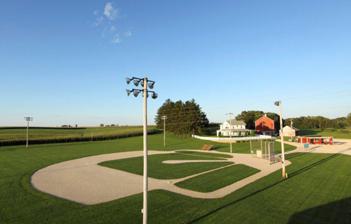
Building: Field of Dreams (Dubuque County, Iowa)
Country: United States of America
Year built: 1988
American baseball park built for a 1989 film Field of Dreams 2012 view of the film set field, house and barn Field of Dreams Location in Iowa Show map of Iowa Field of Dreams Location in the United States Show map of the United States Address Field of Dreams Way Location Dyersville , Iowa Coordinates 42°29′52″N 91°03′18″W / 42.49778°N 91.05500°W / 42.49778; -91.05500 Owner Go the Distance Baseball (since 2012) Surface Grass Opened 1988 ; 37 years ago ( 1988 ) Field of Dreams is a baseball field and pop-culture tourist attraction built for the 1989 movie of the same name . It is located in Dyersville, Iowa , within Dubuque County . Site history Universal Pictures built the baseball diamond in 1988 on two farms a few miles outside Dyersville, Iowa , for the 1989 film Field of Dreams . When production completed, the baseball diamond created for the movie was left behind. Most of the baseball field, including the diamond and the adjacent house, was on a farm owned by the Lansing family, but the left and center field were on an adjacent property owned by the Ameskamp family. The field was built across the two properties because the producers wanted to place the field in a location where sunset shots would have a clear line-of-sight. After filming completed, the Lansing family kept their portion of the field intact and added a small hut where visitors could buy souvenirs. The Ameskamp family returned their land to farming for a year, but then restored the remainder of the field and opened up their own souvenir stand. The two owners had operated separate tourist facilities and had also been at odds regarding commercialization of the site. In 1990, Keith Rahe, a neighboring farmer, put together a baseball team dubbed the "Ghost Players" to entertain the visitors at the field. The team's presence at the field on Sunday afternoons once a month attracted thousands of additional fans to the field. In 1991 and 1992, the Upper Deck Company sponsored a celebrity game at the field. Executive producer Tony Loiacono, who later received the key to the city, brought Hall of Famers like Bob Gibson , Reggie Jackson and Bob Feller to take on Hollywood stars like Kelsey Grammer and Meat Loaf in a charity game. The two games raised over $100,000 for local charities. A 2002 book by author Brett H. Mandel – Is This Heaven? The Magic of the Field of Dreams – chronicles the story of how the once make-believe location has been turned into a real and tangible place that beckons people from across the world. The book, which has also been translated into Japanese, "offers readers a glimpse of this slice of heaven here on Earth and shows how it continues to affect people who step between the chalk lines." Rolling Roadshow The Kevin Costner Band On August 11, 2006, Austin, Texas' Alamo Drafthouse "Rolling Roadshow" (which screens films in locations unique to each film) showed Field of Dreams at the Field of Dreams site in Dyersville. A giant, outdoor screen was set up adjacent to the field with seating, concession, and parking along left and center field. Only the property owned by the Ameskamp family was allowed to be used for this event; the Lansing property was closed to the public. Before the screening of the film, Kevin Costner and his band (unnamed at the time, now known as Kevin Costner and Modern West ) performed for two hours for the attending crowd of close to 1,000 people. Costner and his band played a selection of original songs and popular covers, including a song about Iowa that he wrote during the filming of Field of Dreams 17 years earlier. Consolidation of land and Go the Distance operation In August 2007, Rita Ameskamp sold the land containing her portion of the baseball field to Don and Becky Lansing – the owners of the remainder of the field. As a result, the movie site was, for the first time, entirely owned by the Lansing family. On May 13, 2010, the Lansings announced they were putting the farm used for the movie up for sale. On October 30, 2011, it was reported that a sale had been agreed upon with a private partnership called Go the Distance Baseball, founded by Denise Stillman , which has owned and preserved the movie site since December 28, 2012. Under Go the Distance, new events have been held at the venue. The Ghost Players returned in 2013. Over Father's Day weekend 2014, the field was home to a series of events to commemorate its 25th anniversary, including an exhibition game featuring Kevin Costner, Dwier Brown and others. The events drew an estimated 12,000 fans. Under new ownership, visitor traffic has increased from 65,000 to 100,000 visitors per year, according to Go the Distance. Additionally, in March 2018, Go the Distance began renting the house and ballfield to tourists at a cost of $2,200 per night on weekdays and $2,500 per night on weekends. Additional development Not long after buying the movie site, Go the Distance Baseball announced plans for a 24-field youth baseball and softball complex known as All-Star Ballpark Heaven. The project was initially intended to open in 2014, coinciding with the film's 25th anniversary, but confronted difficulties finding funding and legal action from neighboring property owners, who objected to the commercial re-zoning of the site. Additionally, the cost has ballooned from the initially proposed $38 million to more than $70 million; while the Iowa state legislature passed a tax incentive for the project, developers failed to meet deadlines to secure it. On September 30, 2021, Go the Distance Baseball announced in a press release that Frank Thomas purchased a controlling interest in Go The Distance Baseball LLC. MLB at Field of Dreams Main article: MLB at Field of Dreams Major League Baseball (MLB) planned for a 2020 regular-season game to be held at a temporary facility constructed at a distance of approximately 500 ft (150 m) in the cornfields. The contest was originally scheduled for August 13, 2020, between the Chicago White Sox and New York Yankees . Due to the COVID-19 pandemic , the game was rescheduled to August 12, 2021. The game resulted in a 9–8 win by the White Sox over the Yankees. After the game drew the highest regular season ratings in 16 years, MLB announced it would return the following year for a contest between the Cincinnati Reds and Chicago Cubs . However, Frank Thomas later indicated that no game will be played in 2023 because of the upcoming construction that is scheduled to take place on the site, although there is a possibility of MLB resuming the series in future seasons. MLB The Show has delivered an interactive version of the Field of Dreams in MLB The Show 21 , including dynamic cornfields that can be placed at will by the user. Dimensions and capacity The original movie set ballpark is 281 feet (85.6 m) to left field, 314 feet (95.7 m) to center and 262 feet (79.9 m) to right field, with 300 ft (91.4 m) to the power alleys. With additional temporary bleachers , the venue held nearly 6,000 spectators for the 2013 Team of Dreams celebrity game. Gallery Two signs, two entrances, shortly before the 2007 merging of the two properties View from behind home plate, 2009 Home plate View from the pitcher's mound, 2009 MLB ballpark to the left of the movie-set field, 2020 References